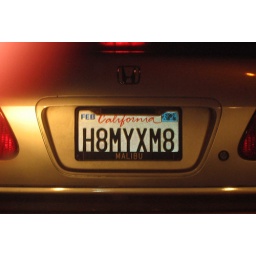
The license plate frame said &amp;quot;My house WAS in Malibu.&amp;quot;